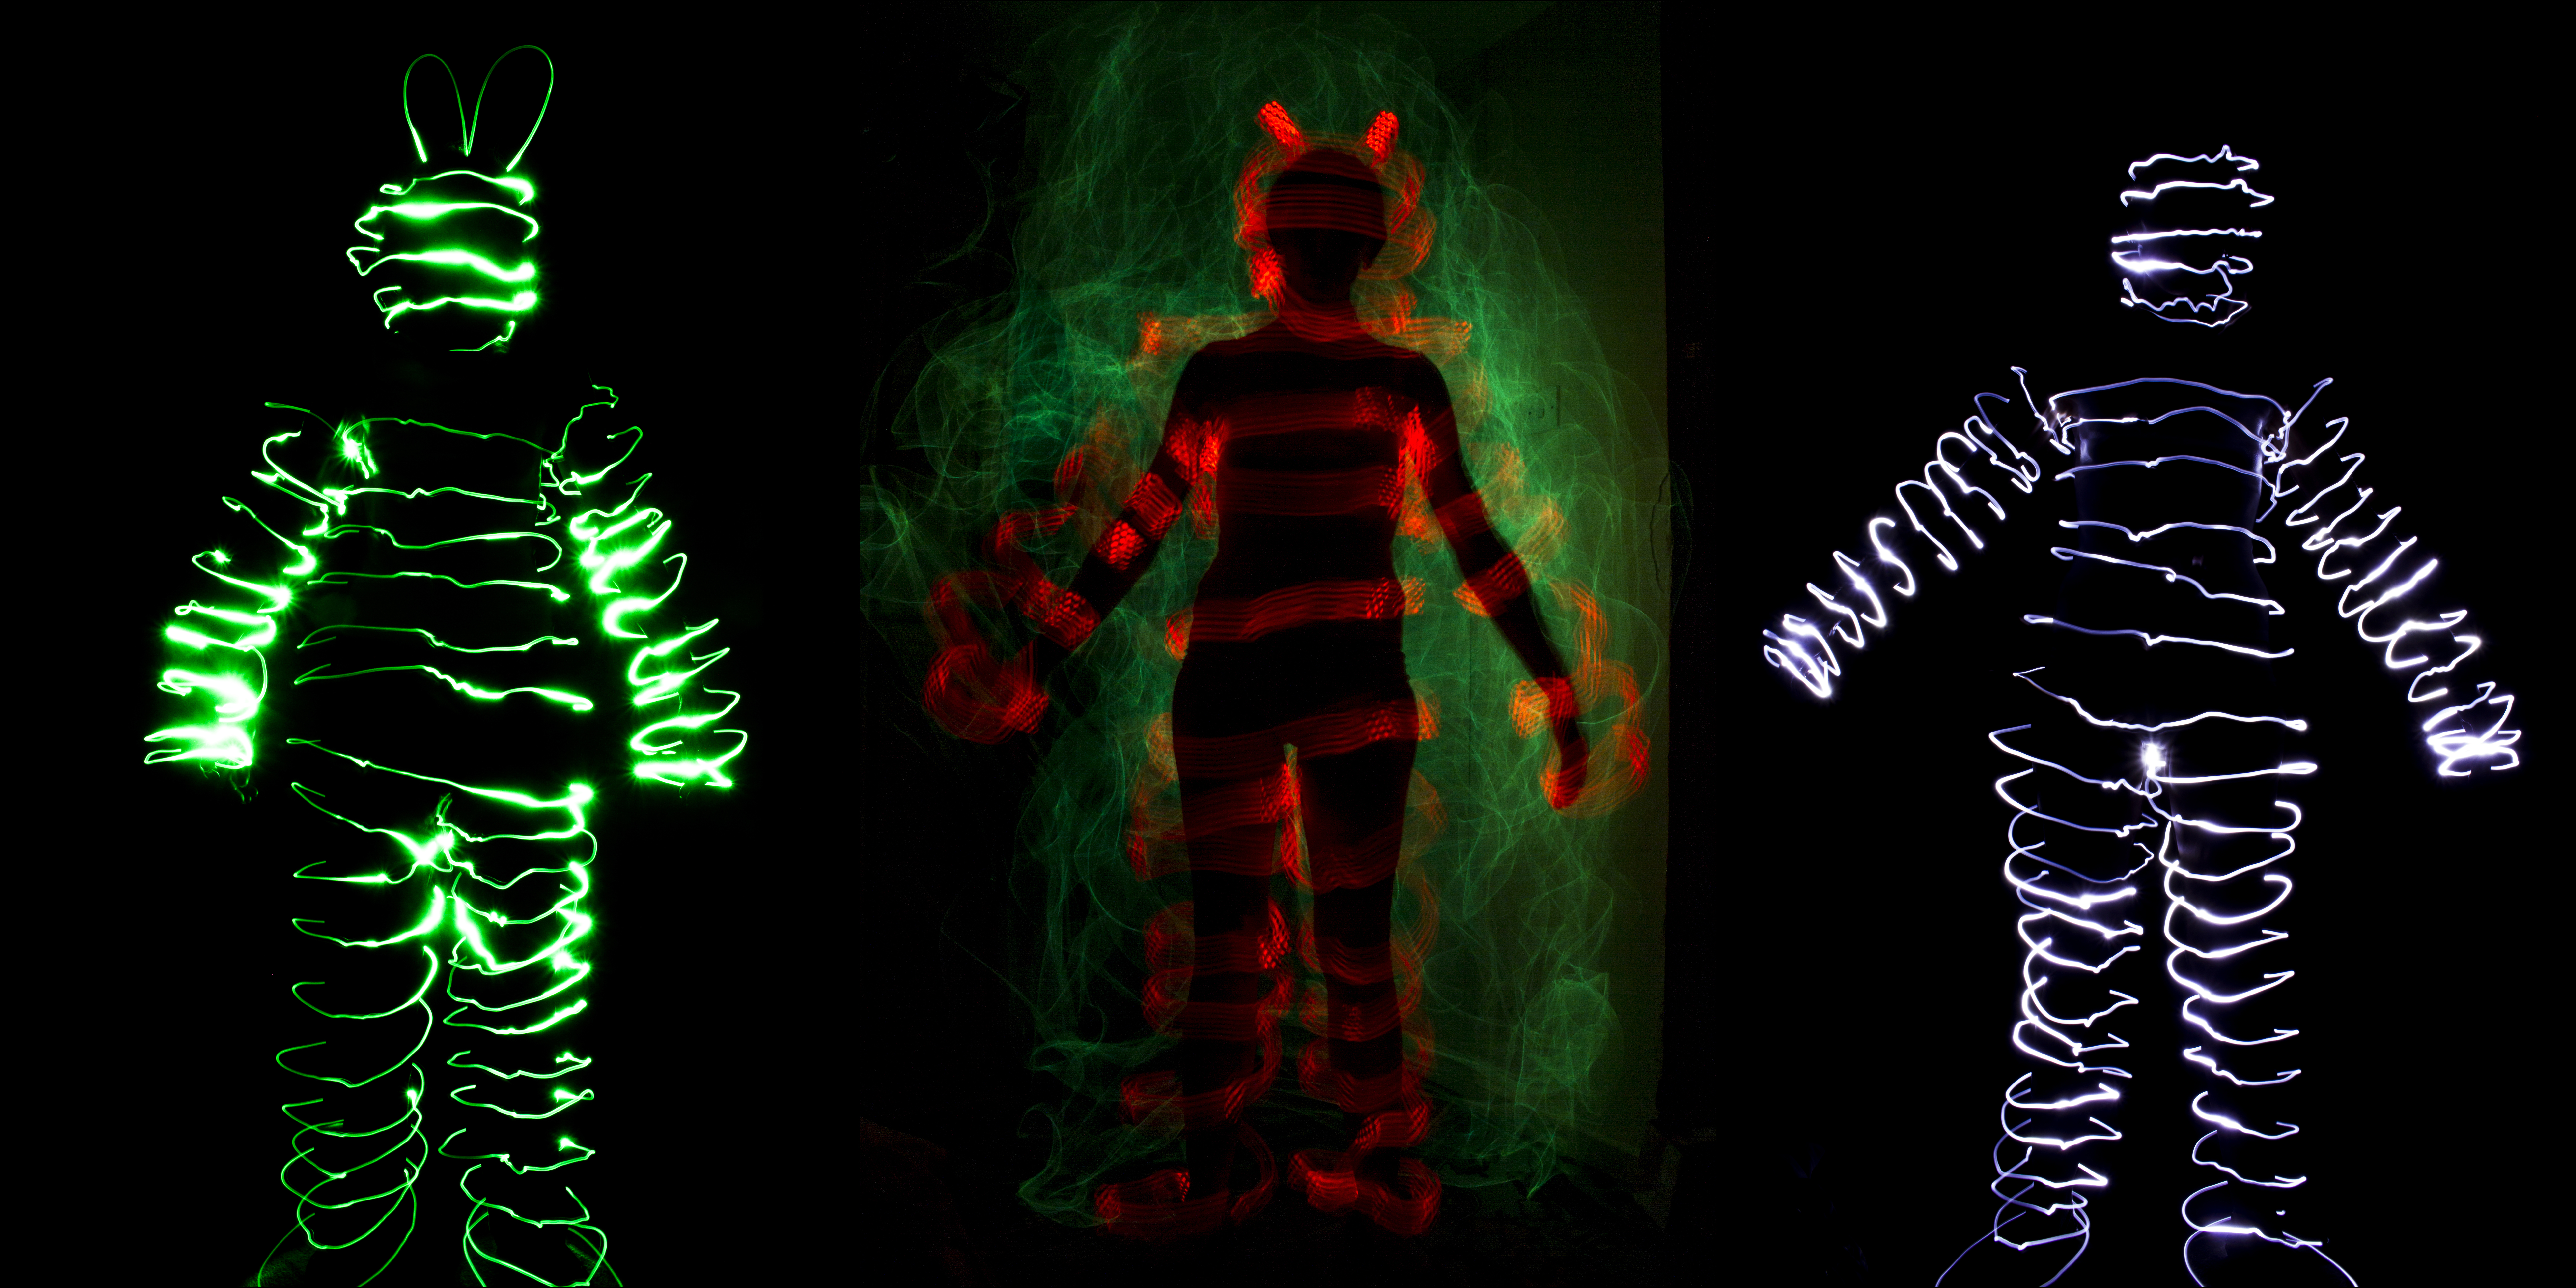
glowing, font, lightpainting, indoors, blackbackground, figure, illustration, canon7d, experimenting, leds